Luftwaffe and Kriegsmarine radar equipment of World War II

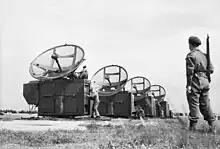
FuMG 64 captured by the British forces in 1945.

The Würzburg was first operational in the summer of 1940, had a parabolic shaped antenna with a diameter of about 3metres and in some models could be folded in half for transport. The Würzburg was produced in the thousands with various estimated figures being between 3000 and 4000 with up to 1500 sets of Würzburg Riese. The antenna of the Würzburg weighed over 9.5 tons and its parabolic surface had a diameter equal to 7.5 metres and a focal length of one metres and 70 cm. Only one German company had the technical skill to build these radars, and that was